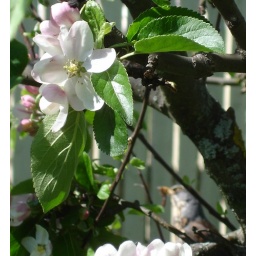
bird sitting in the tree with its catch